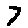
Label: 7